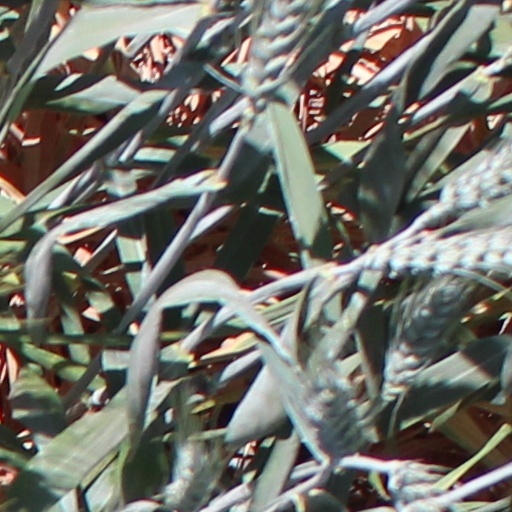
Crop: wheat